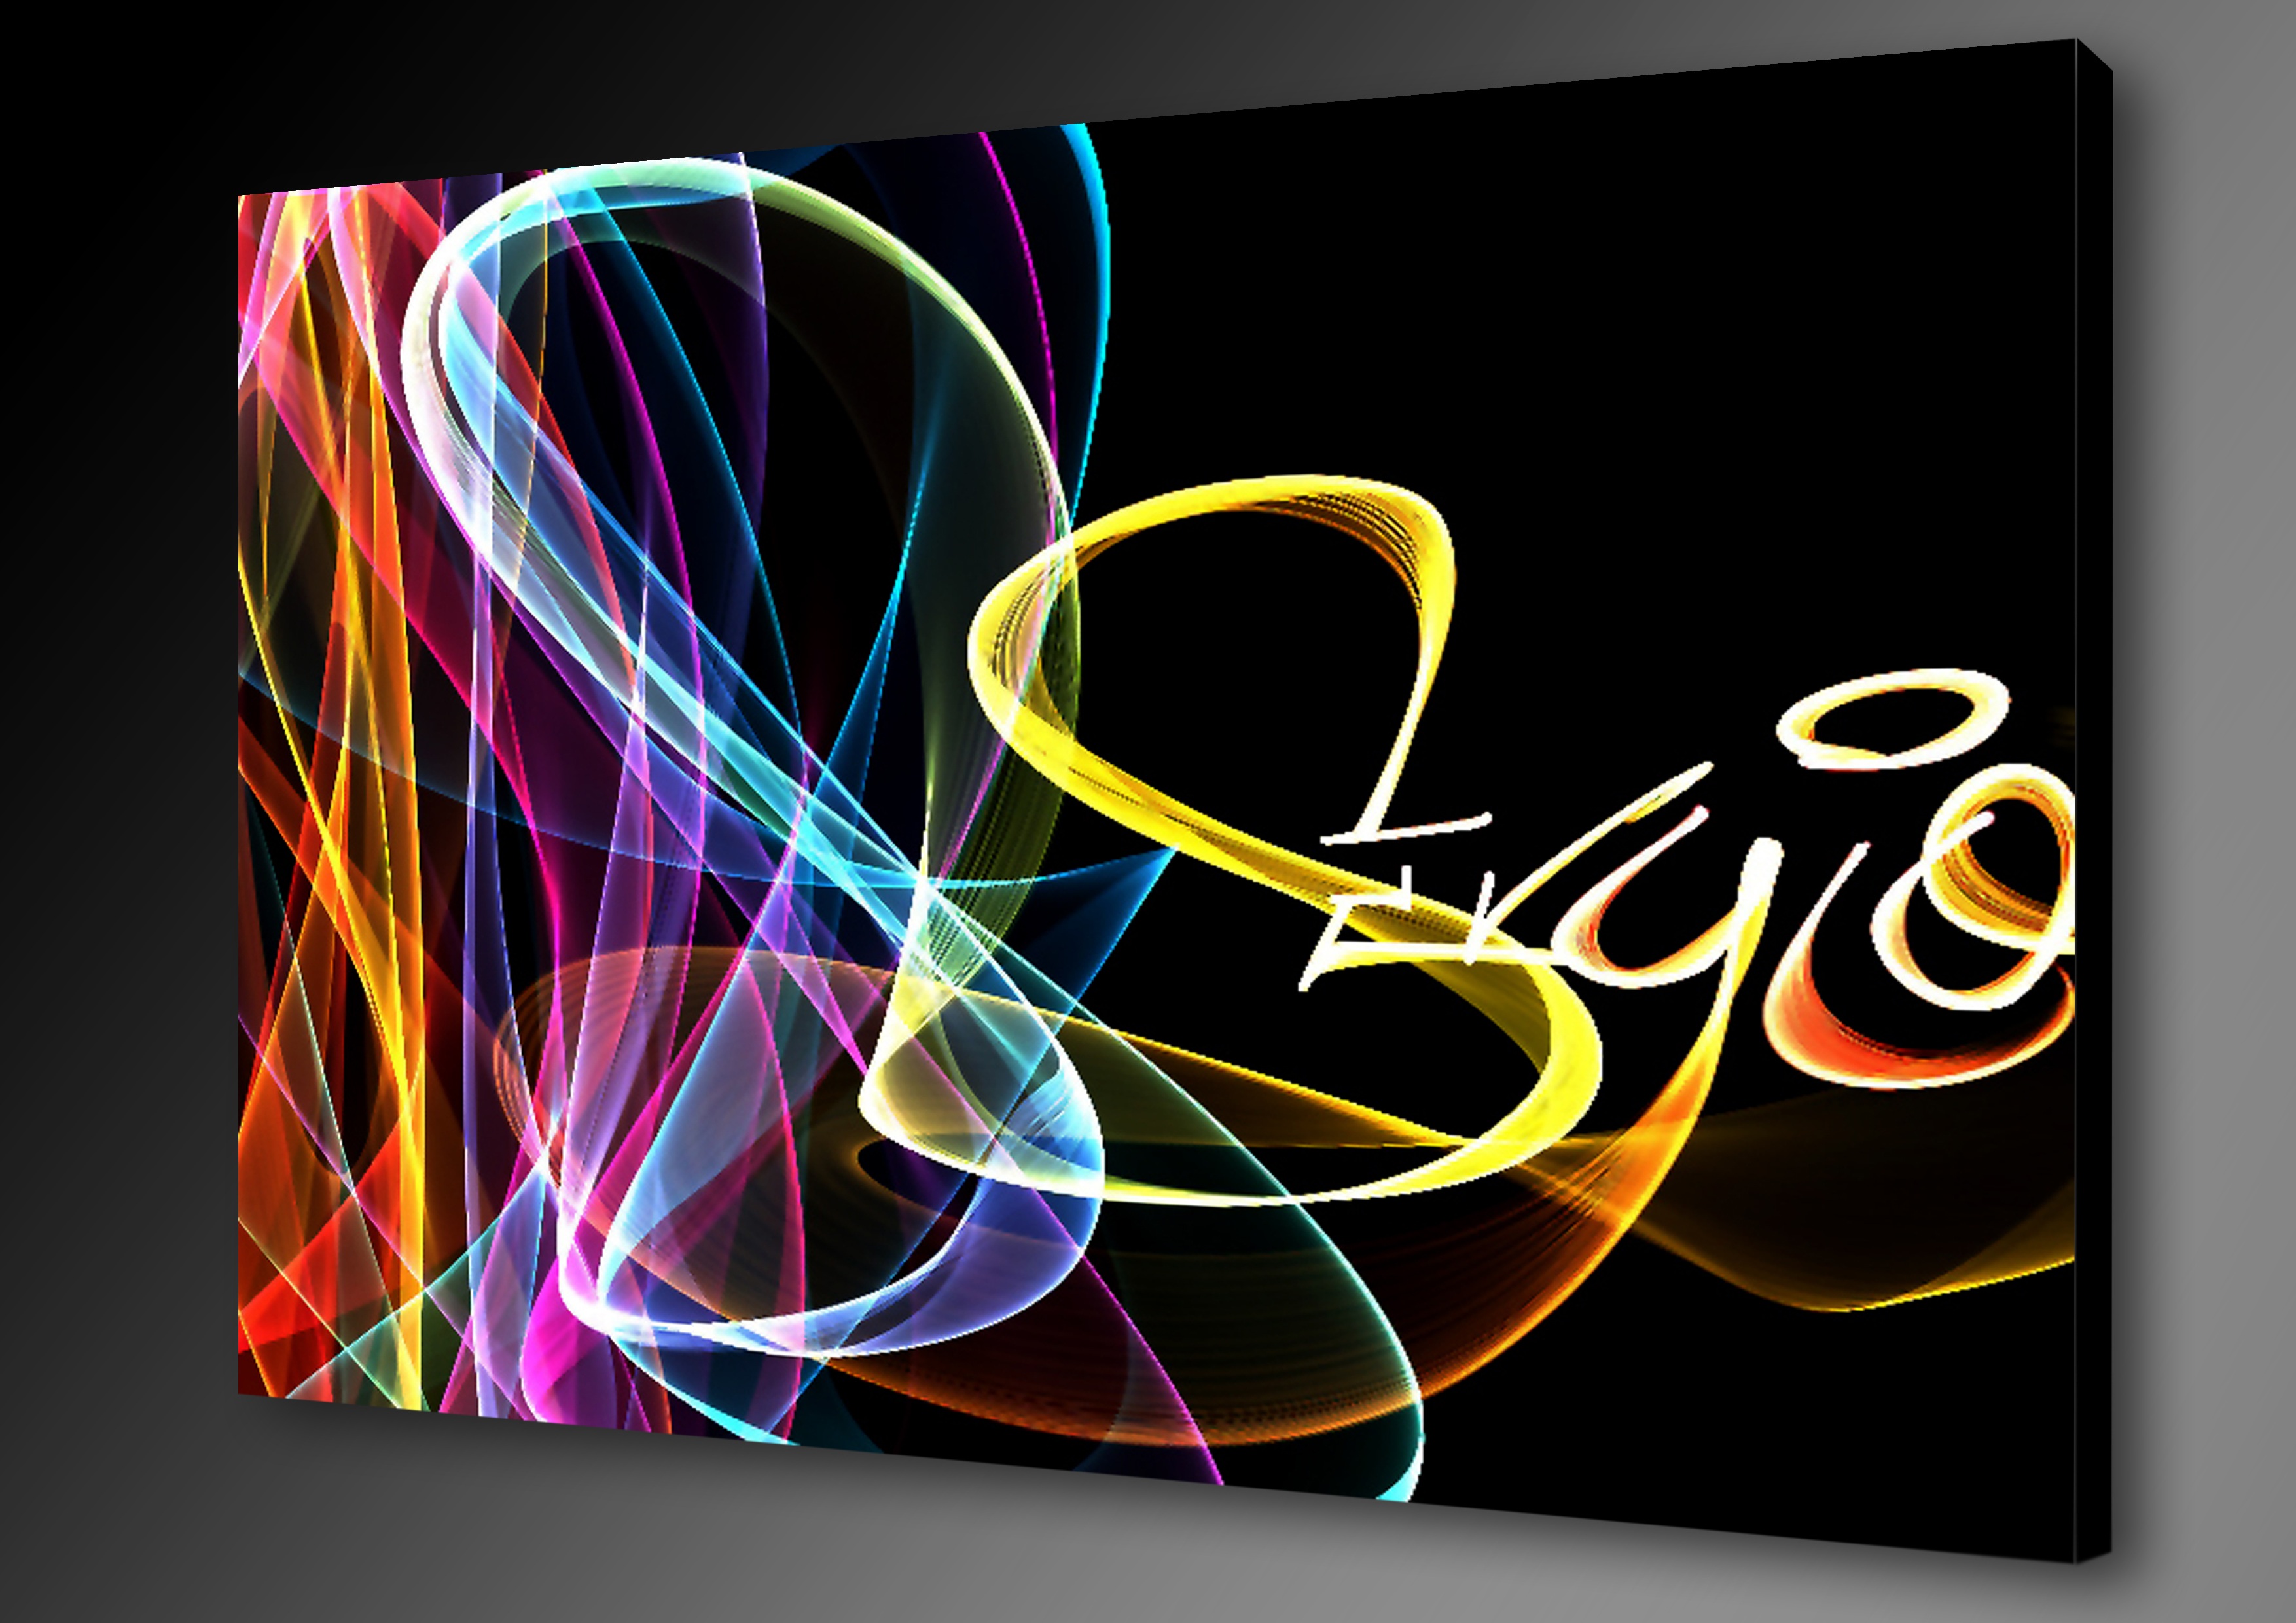
line, color, box, black, circle, neon, brand, font, grey, art, colors, background, illustration, design, text, sergio, modern art, graphic design, computer wallpaper